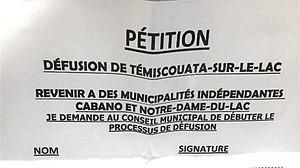
Pétition circulant dans la population des deux entités fin novembre 2018, début 2019.
Cabano constituait une entité municipale entière dans la municipalité régionale de comté de Témiscouata avant sa fusion avec la municipalité voisine de Notre-Dame-du-Lac, dans la région administrative du Bas-Saint-Laurent, au Québec. Elle constitue ainsi depuis mai 2010, une partie de la nouvelle ville de Témiscouata-sur-le-Lac.